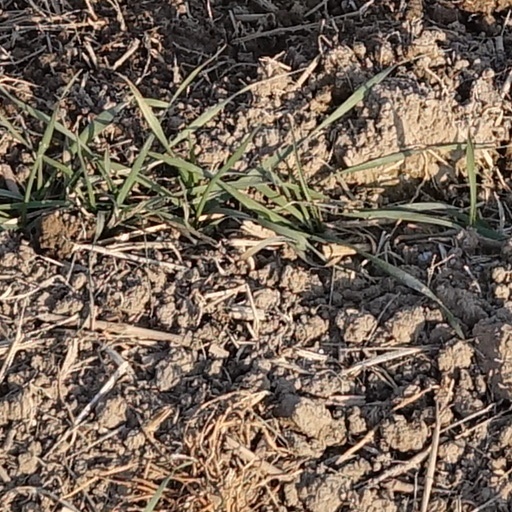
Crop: wheat